Hurricane Earl (2016)

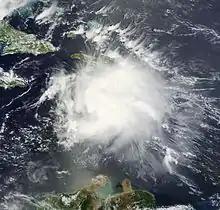
The precursor to Earl passing south of Hispaniola on August 1

Ahead of the precursor wave that became Earl, the NHC advised people in the Leeward Islands, Virgin Islands, Puerto Rico, and Hispaniola to closely monitor the system. The National Weather Service issued a flash flood watch for the Virgin Islands and Puerto Rico. In Jamaica, the government activated its National Emergency Center, which advised residents in low-lying areas and near the coast to evacuate. The Cayman Islands Government issued a tropical storm watch for all three islands. Fishermen were also advised to remain at port in both Jamaica and the Cayman Islands.